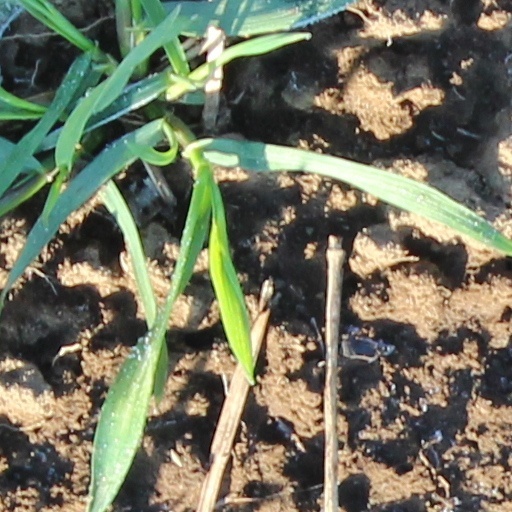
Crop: wheat